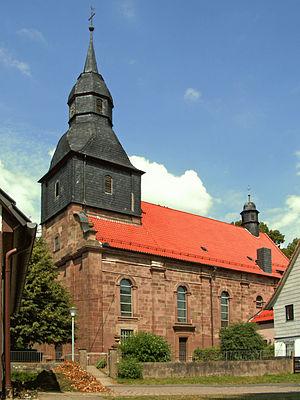
Seeburg est une municipalité allemande du land de Basse-Saxe et l'arrondissement de Göttingen. En 2014, elle comptait 1 594 hab.